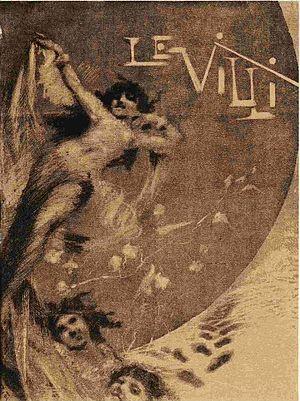
Le Villi est un opéra-ballet en deux actes de Giacomo Puccini, livret de Ferdinando Fontana.